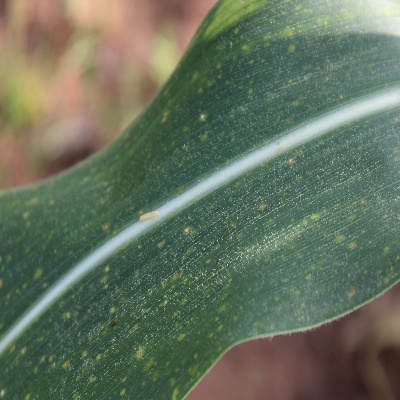
Crop: Maize
Condition: leaf spot